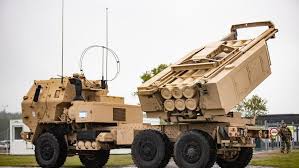
Label: Tornado